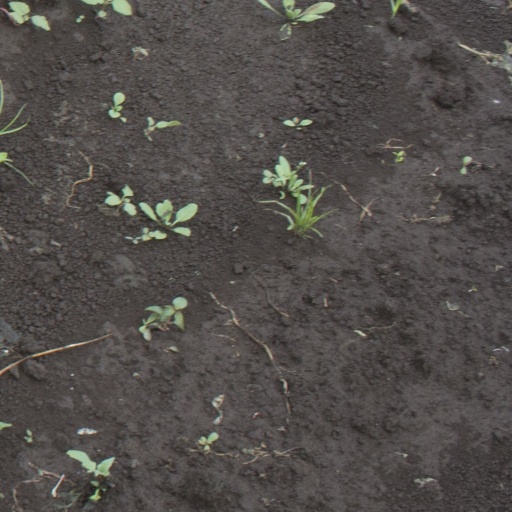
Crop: soybean